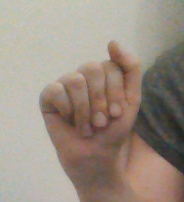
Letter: saad